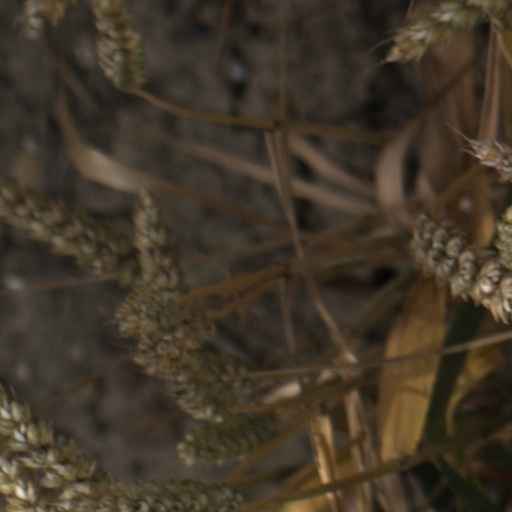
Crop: wheat